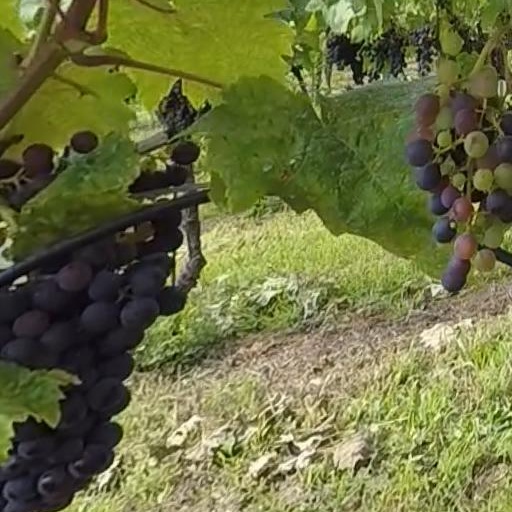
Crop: grape